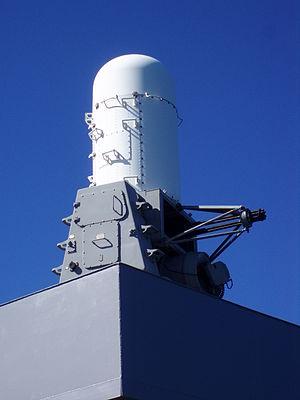
Un fusil de sentinelle est une arme qui vise et tire automatiquement sur des cibles détectées par des capteurs. Les premières armes de sentinelle militaires fonctionnelles étaient les systèmes d'arme rapprochées, telles que le Phalanx CIWS, utilisées pour détecter et détruire les missiles entrants à courte portée et les avions ennemis, d'abord utilisés exclusivement sur des ressources navales, et maintenant également.